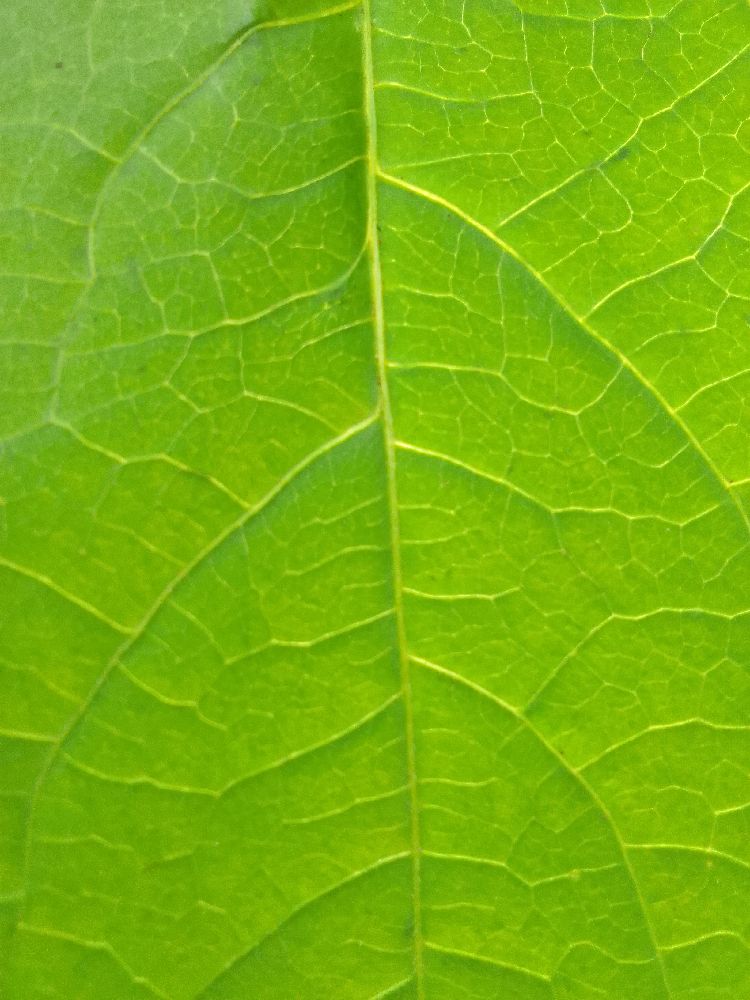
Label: healthy